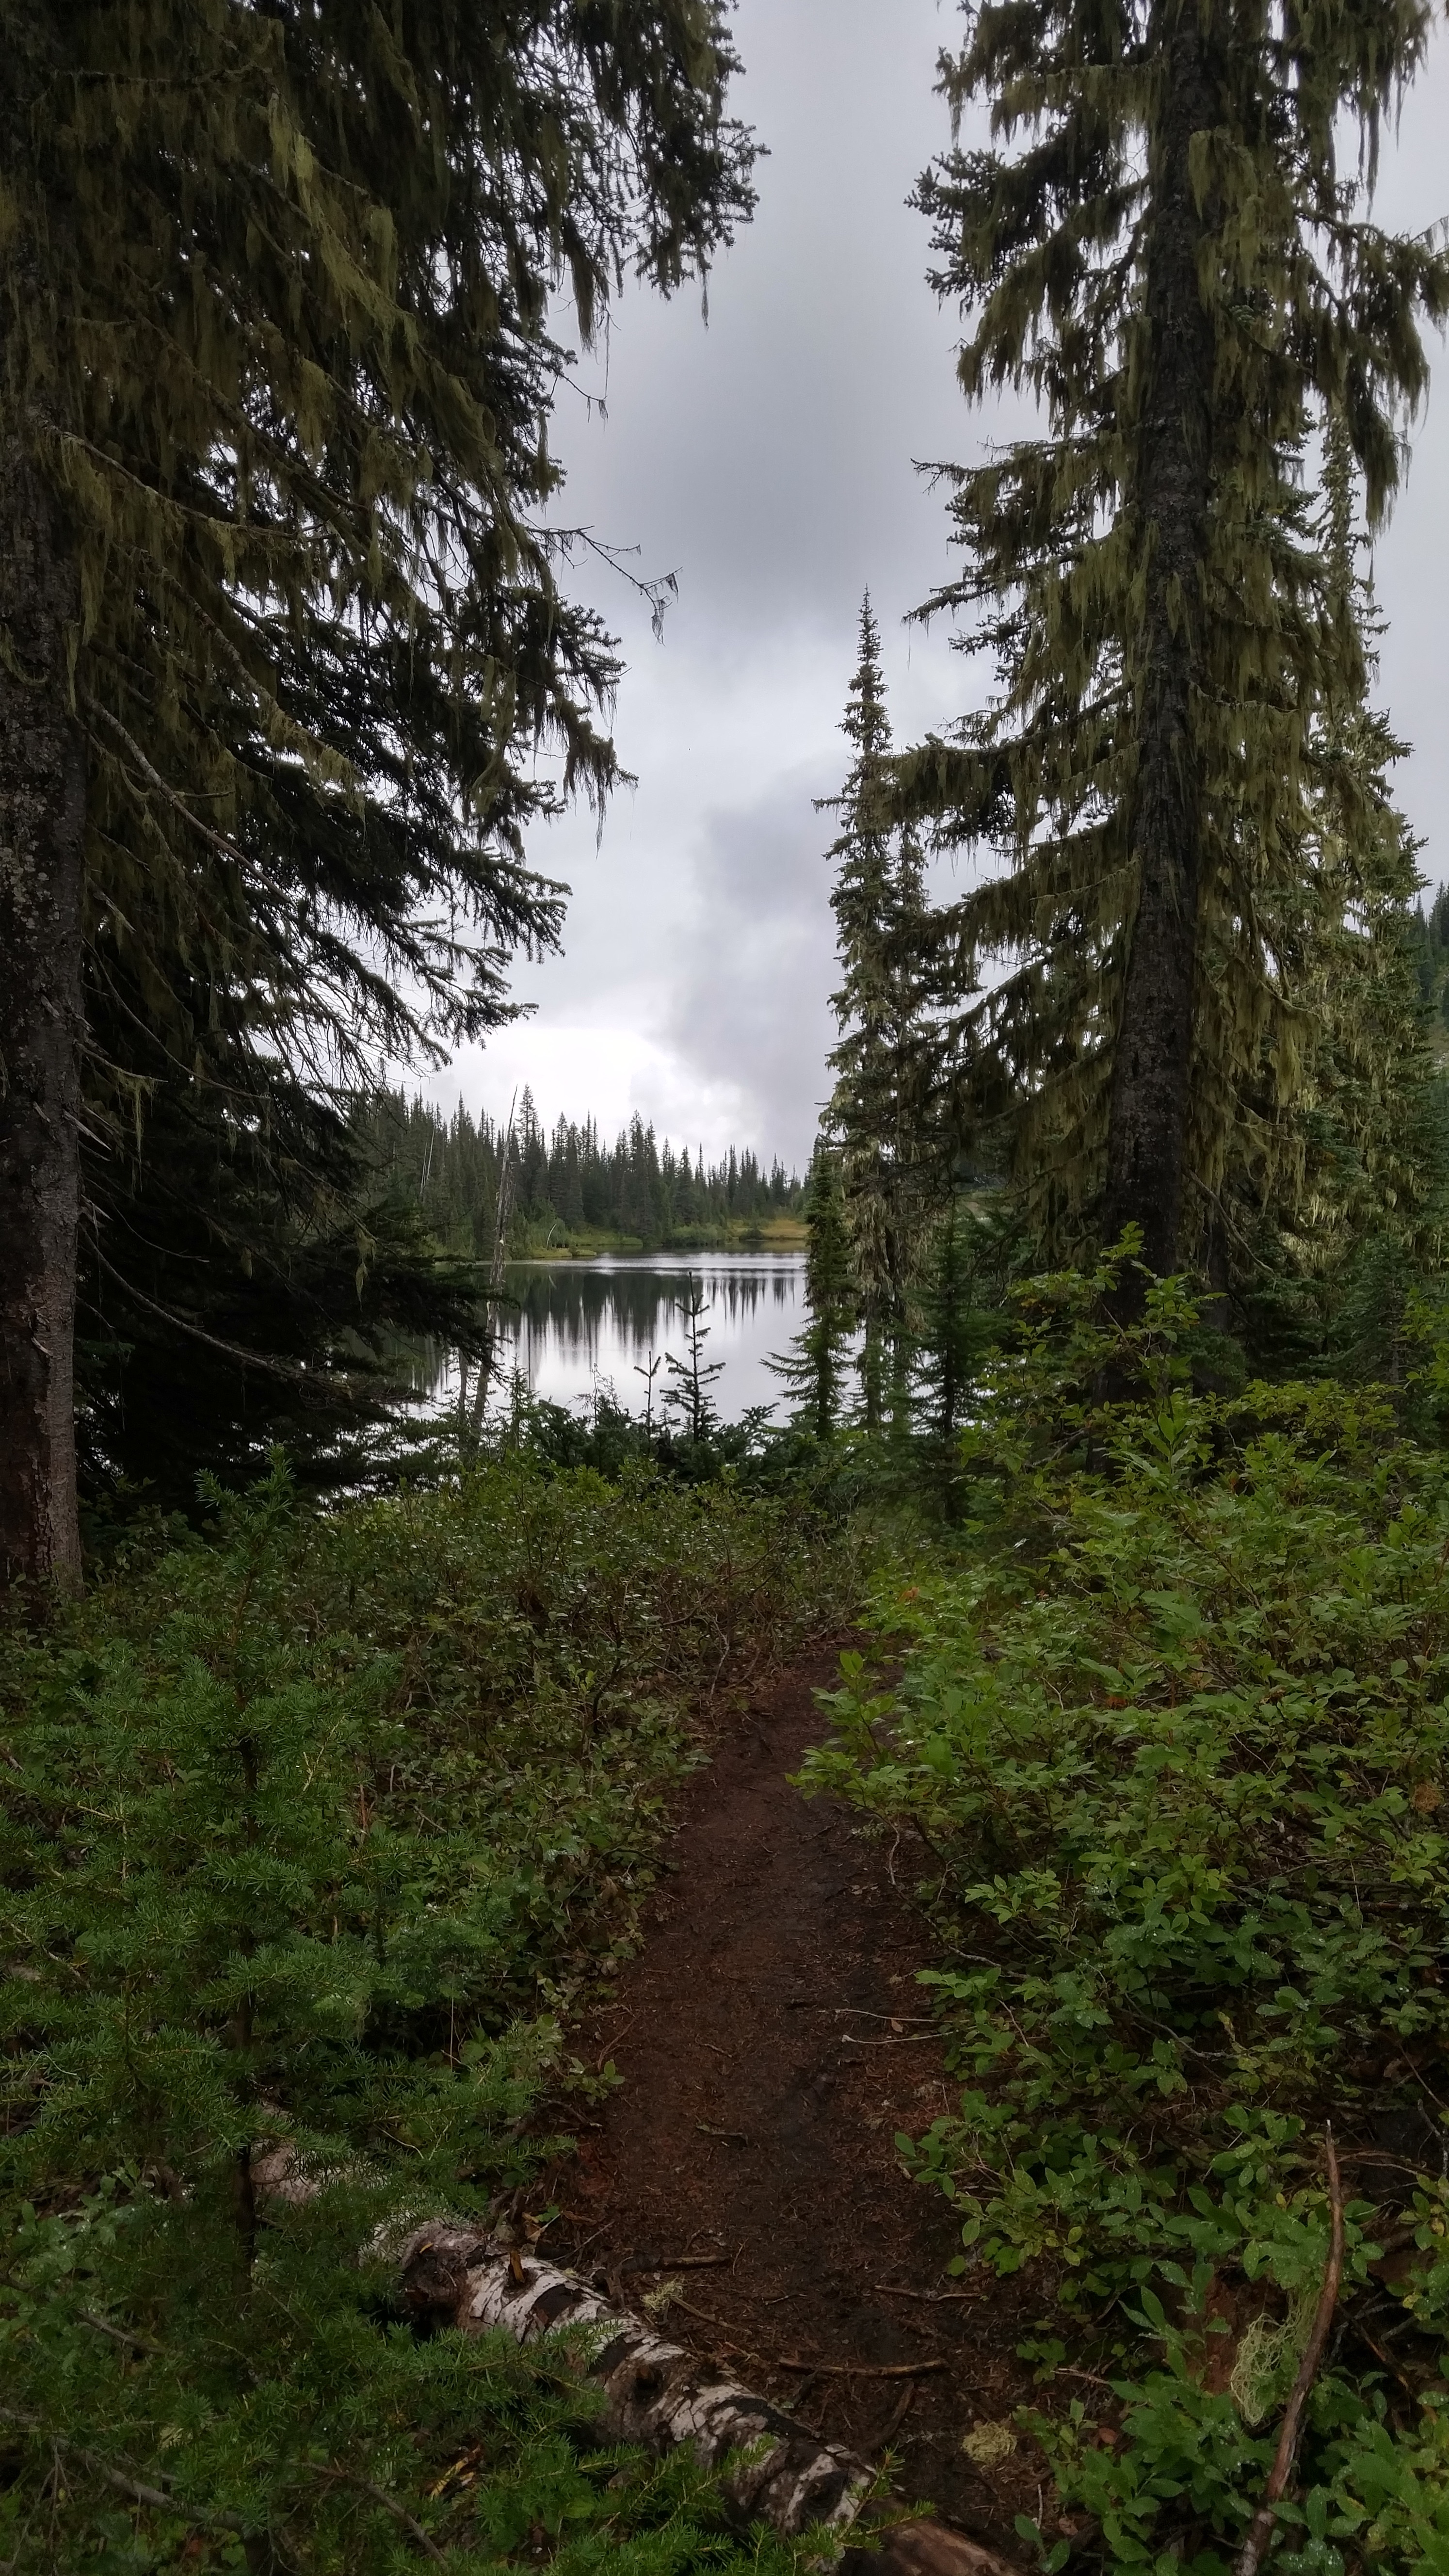
tree, nature, forest, wilderness, mountain, plant, trail, leaf, lake, autumn, ridge, woodland, habitat, ecosystem, biome, old growth forest, natural environment, atmospheric phenomenon, woody plant, temperate broadleaf and mixed forest, temperate coniferous forest